Udaipur

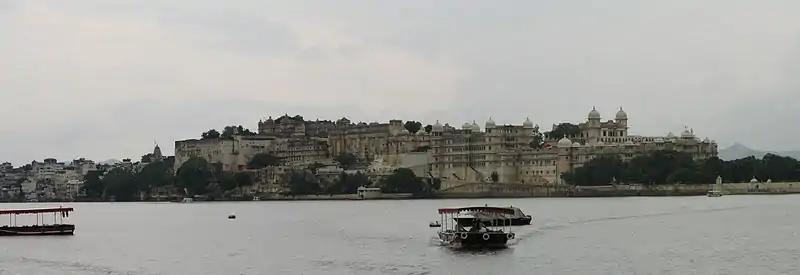

Udaipur was founded in 1559, by Maharana Udai Singh II in the fertile circular Girwa Valley to the southwest of Nagda, on the Banas River. The city was established as the new capital of the Mewar kingdom. This area already had a thriving trading town, Ayad, which had served as the capital of Mewar in the 10th through 12th centuries. The Girwa region was thus already well known to Chittorgarh rulers who moved to it whenever the vulnerable tableland Chittaurgarh was threatened with enemy attacks. Maharana Udai Singh II, in the wake of the 16th-century emergence of artillery warfare, decided during his exile at Kumbhalgarh Fort to move his capital to a more secure location. Ayad was flood-prone, hence he chose the ridge east of Pichola Lake to start his new capital city, where he came upon a hermit while hunting in the foothills of the Aravalli Range. In the myth, the hermit blessed the king and guided him to build a palace on the spot, assuring him it would be well protected. Udai Singh II consequently established a residence on the site. In November 1567, the Mughal Emperor Akbar conquered Chittor. To protect his territory from attack, Rana Udai Singh built a six-kilometre-long city wall, with seven gates, namely Surajpole, Chandpole, Udiapole, Hathipole, Ambapole, Brahmpole, Delhi Gate, and Kishanpole. The area within these walls and gates is still known as the old city or the walled city.